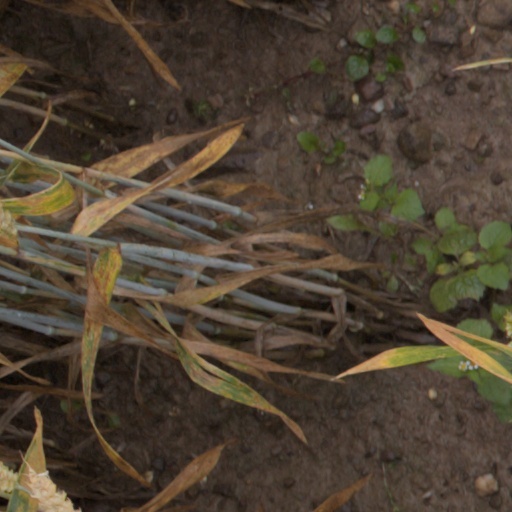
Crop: wheat